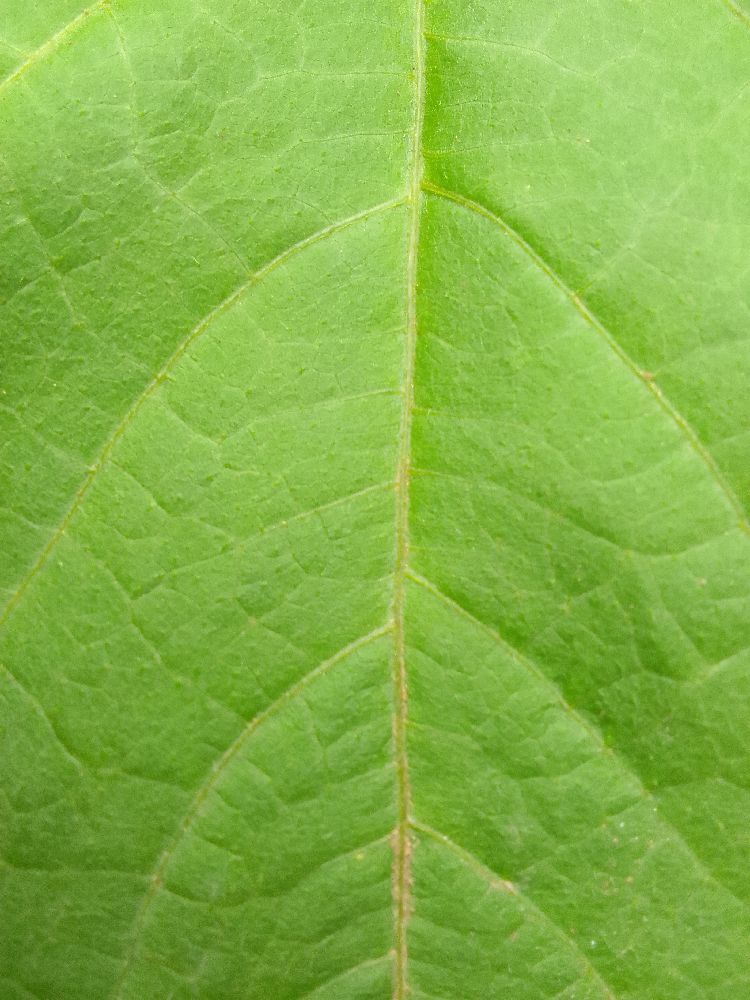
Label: healthy